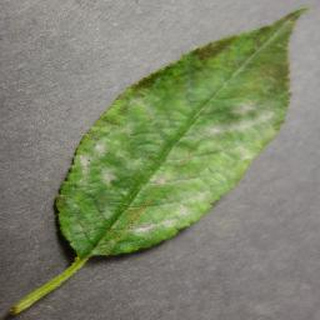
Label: cherry_powdery_mildew